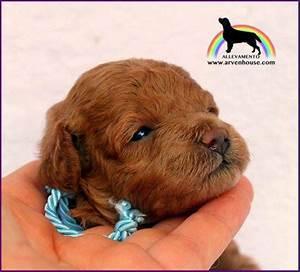
dog